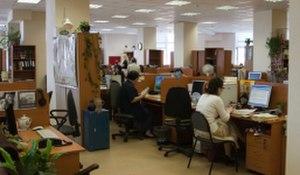
Equipe internationale de la Voix de la Russie
La Voix de la Russie, initialement Radio Moscou jusqu'en 1993, était jusqu'en 2014, une radio de l'État russe émettant dans les pays étrangers. Ce fut la première radio internationale à intégrer des émissions en langues étrangères transmises régulièrement sur les ondes courtes. La radiodiffusion en français a commencé le 7 novembre 1929 avec une émission d'Albert Joseph, un Français vivant en URSS. « Ici Moscou ! » furent ses premières paroles. Les émissions ont d'abord été retransmises épisodiquement, puis tous les jours. Initialement la radio diffusait essentiellement les nouvelles et de la musique. La rédaction s’est petit à petit développée, permettant la création de plusieurs rubriques. En 1996 la station possédait un auditoire de 45 millions d'auditeurs, contre 30 millions pour RFI ou 120 millions pour la BBC.